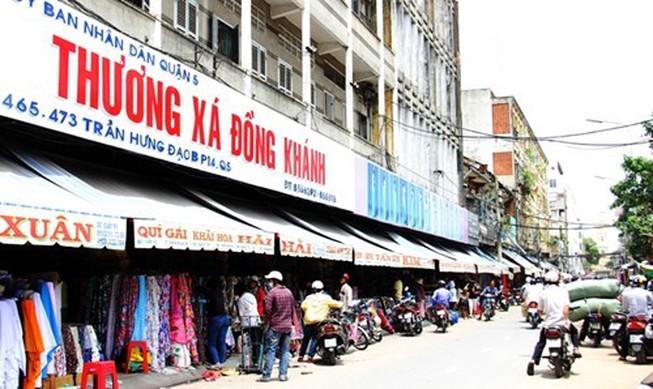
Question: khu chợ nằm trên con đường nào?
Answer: khu chợ nằm trên đường trần hưng đạo